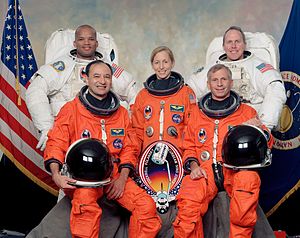
STS-98
STS-98 var rumfærgen Atlantis 23. rumfærge-flyvning. Hovedformålet med rummissionen var at bringe det amerikanske modul Destiny til Den Internationale Rumstation.